Astute-class submarine

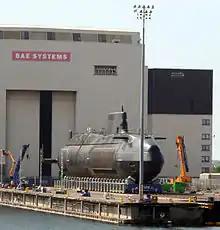
"Astute" on the shiplift after her launch ceremony

Despite numerous difficulties, including incomplete design drawings, the first boat, "Astute", was laid down on 31 January 2001. As planned, modular construction methods were used, with the boat being built in several ring-like modules, each up to several metres in length. These were welded together using specially designed high-strength steel, and then fitted out. From boat 2 onward however, vertical outfitting has been used, whereby the ring-like sections are "stood up on their ends." This has better enabled the fitting of large and heavy equipment, and has also proved to be more efficient, with reportedly "thousands of man-hours saved". The class is the first nuclear submarine to be designed entirely using 3D computer software.